Plymouth Suburban

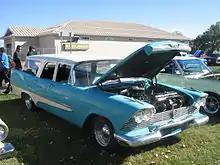
1958 Plymouth Custom Suburban

The Plymouth Suburban is a station wagon produced from 1949 until 1978.